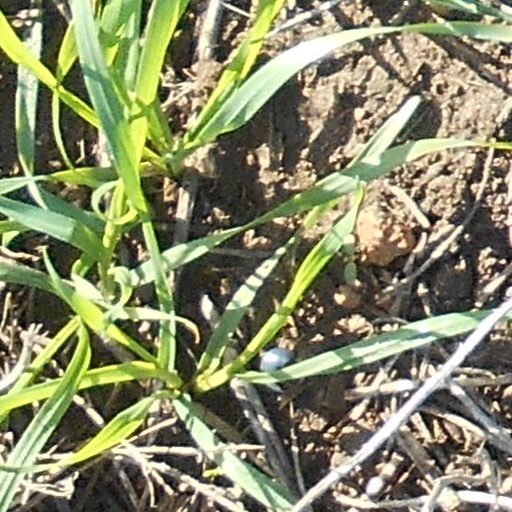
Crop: wheat